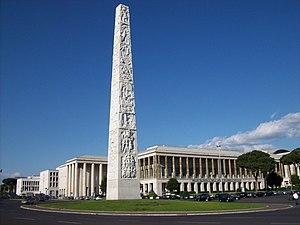
Le Latium, ou Lazio en italien, est une région d'Italie centrale. Incluant la capitale, Rome, il s'agit de la deuxième région la plus peuplée d'Italie, après la Lombardie, avec près de six millions d'habitants. Il est bordé au nord-ouest par la Toscane, au nord par l'Ombrie, au nord-est par les Marches, à l'est par les Abruzzes et le Molise, ainsi qu'au sud-est par la Campanie. À l'ouest, la région est baignée par la mer Tyrrhénienne. La petite enclave du Vatican se trouve dans le Latium.
Esposizione Universale di Roma est un quartier de Rome, en Italie. Il est désigné dans la nomenclature administrative par Q. XXXII et fait partie du municipio IX. Sa population est de 10 315 habitants répartie sur une superficie de 473,82 hectares.